Paço de São Cristóvão

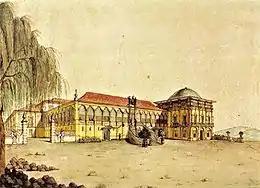
View of the palace in 1817 before the neoclassical intervention

Prince Regent John and his family had been living in the Paço Imperial since their arrival in Rio de Janeiro in 1808. The prince regent felt very honored by Elias's gift of the best house in Rio and rewarded Elias with another property, not quite as grand. He began transforming the manor into a royal residence. At the time, the area of the farm was still surrounded by mangroves and communication by land with the city was difficult. Later, the wetlands were drained and the roads improved.